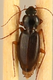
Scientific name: Synuchus impunctatus
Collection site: Bartlett Experimental Forest NEON (BART), plot BART_068